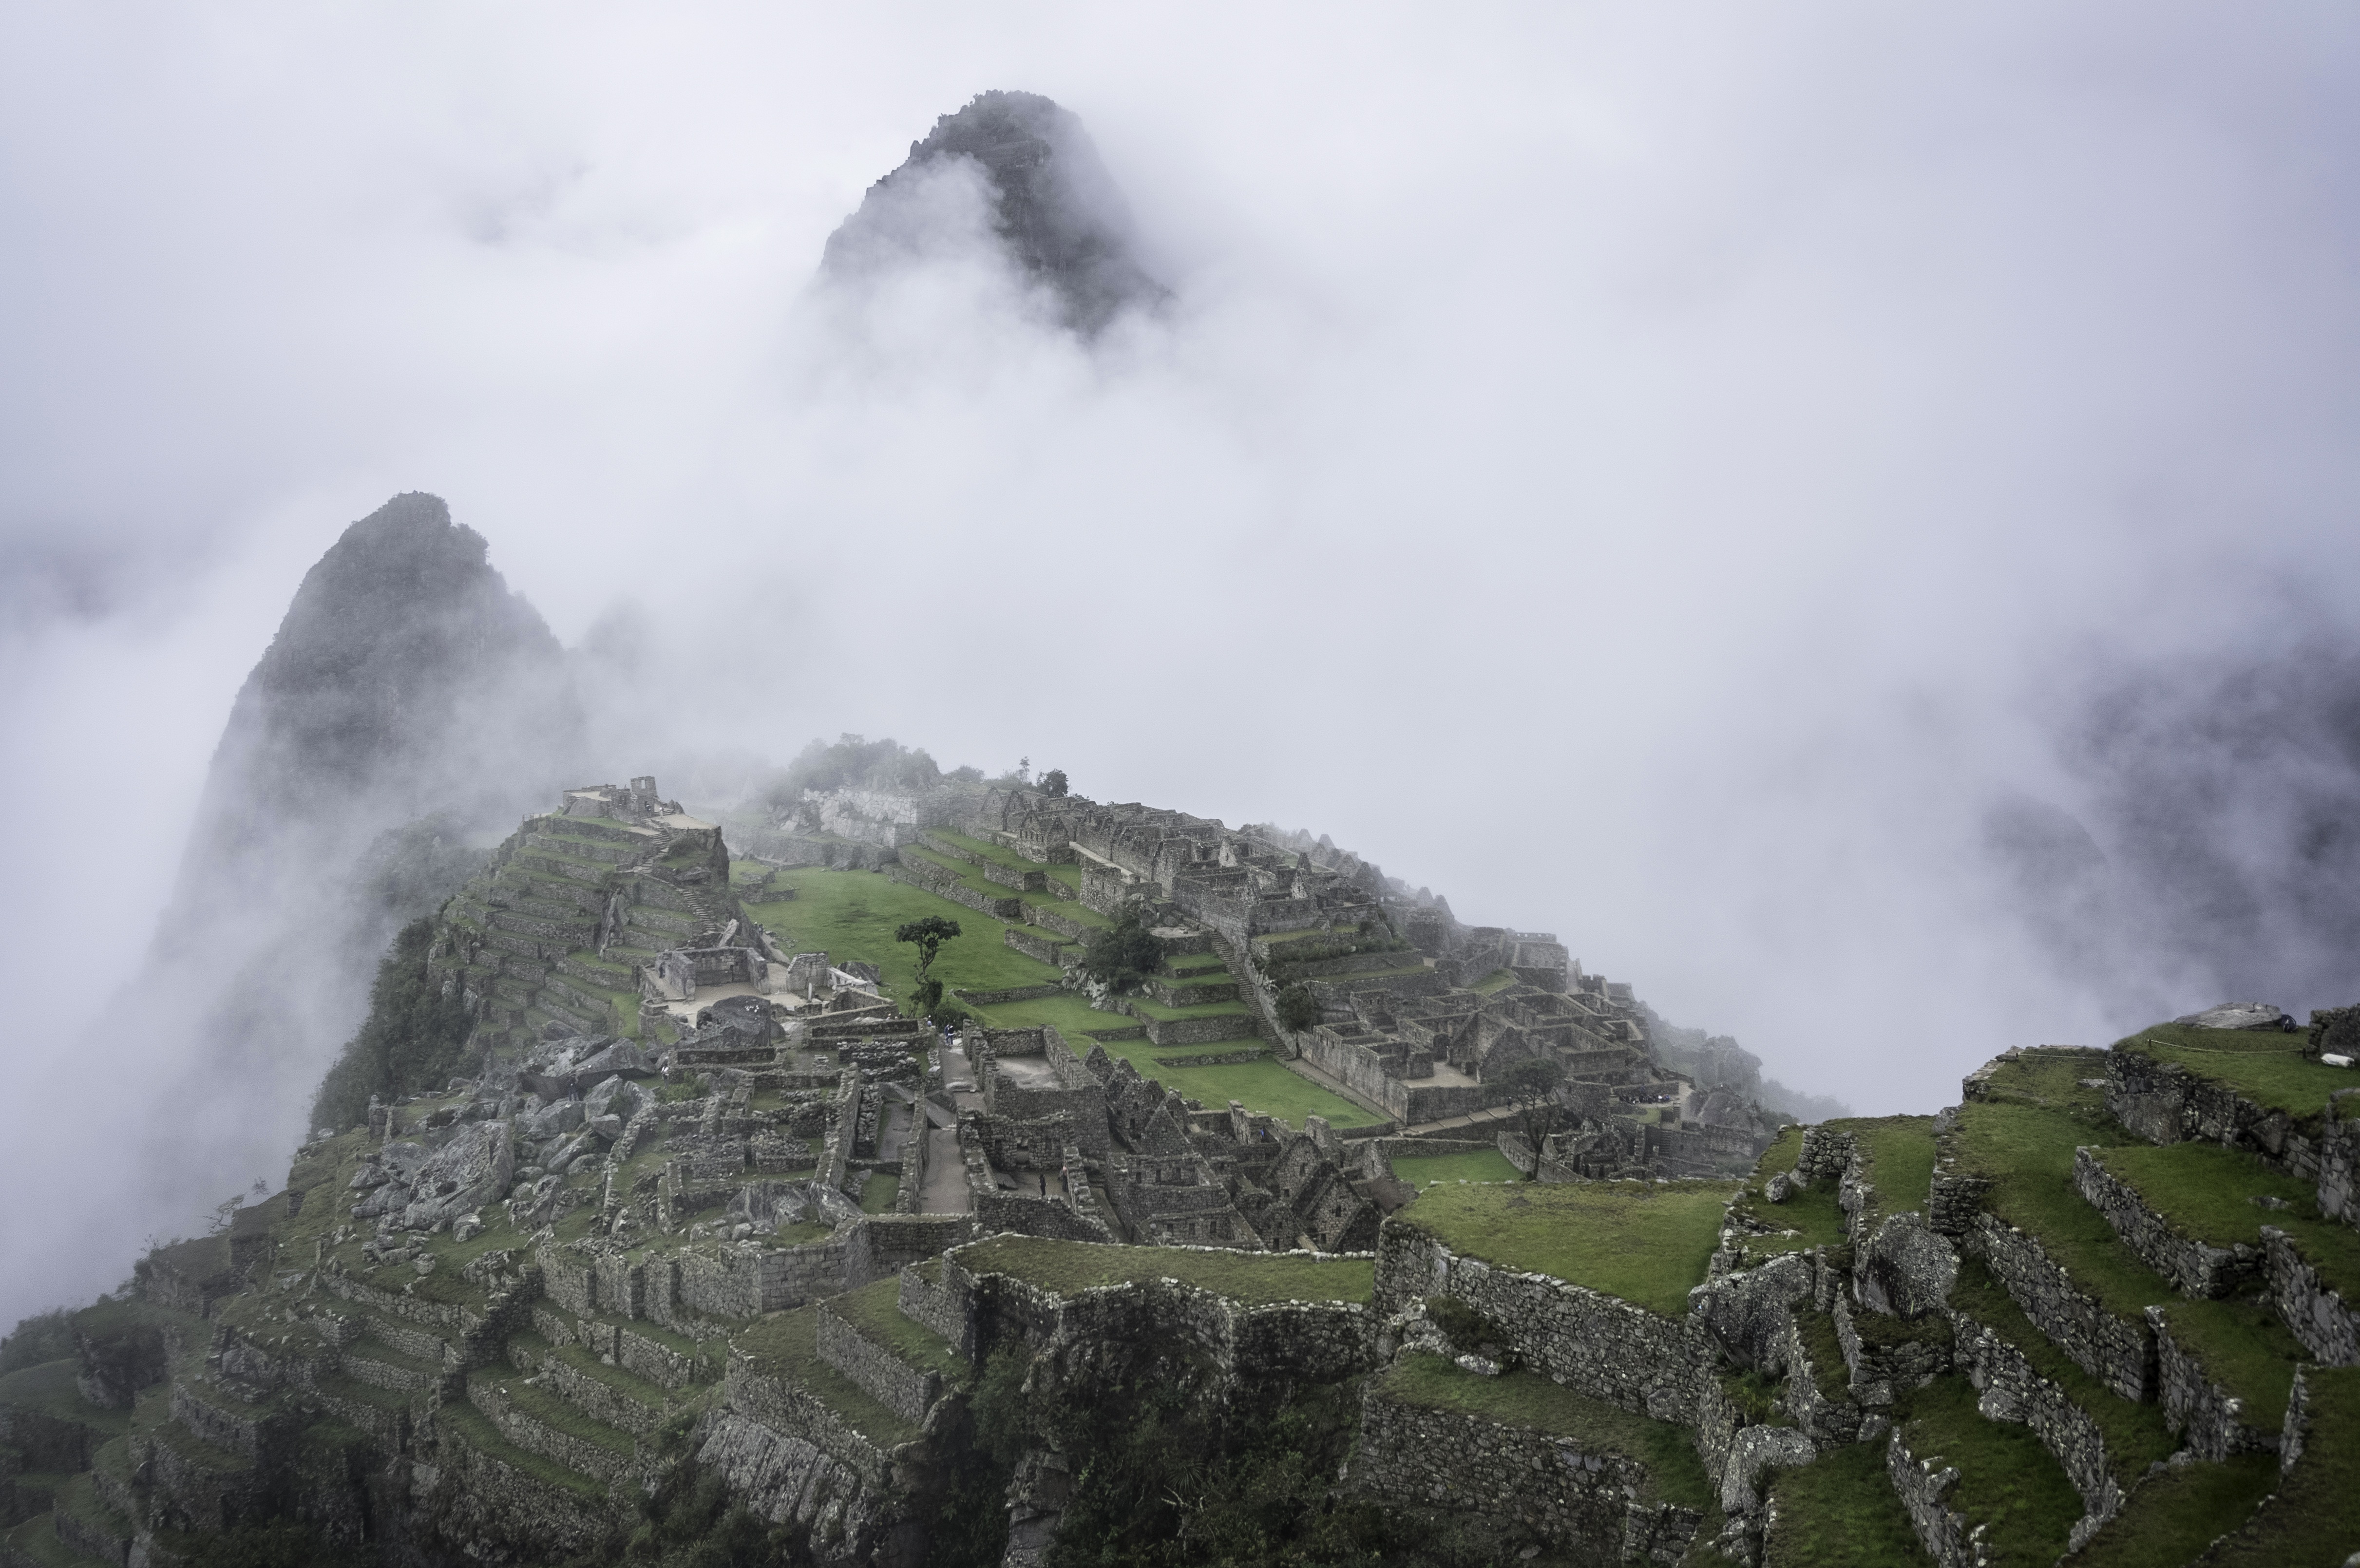
landscape, rock, mountain, architecture, mist, hill, view, old, mountain range, monument, travel, weather, ancient, historic, ruin, tourism, terrain, ridge, machu picchu, summit, world, clouds, alps, plateau, culture, famous, heritage, unesco, site, top, maya, destination, archaeological, landform, terraces, geographical feature, atmospheric phenomenon, mountainous landforms, geological phenomenon